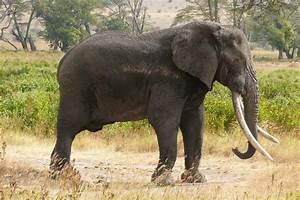
Label: elefante